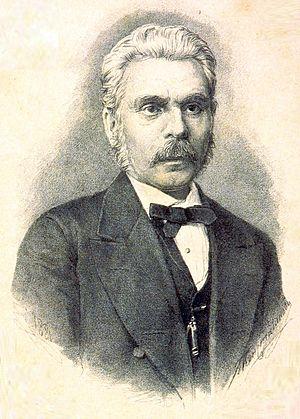
Grigori Blagosvetlov ou Grigori Evlampievitch Blagosvetlov est un journaliste russe, publiciste, auteur de critiques littéraires, rédacteur des revues «Rousskoe slovo » et « Delo ».
Mikhaïl Rakitine ou Mikhaïl Ossipovitch Rakitine est un personnage de second plan du roman Les Frères Karamazov, de l'écrivain russe du XIXᵉ siècle Fiodor Dostoïevski. Au début du roman, le jeune homme est séminariste. Il a reçu une éducation marquée par la spiritualité, en tant que fils de pope, mais il n'a pas l'intention de devenir prêtre.